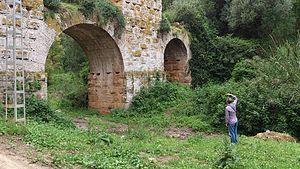
Les grands ensembles d'aqueduc et de ducere, « conduire ». de Chabet Ilelouine et de l'oued Bellah permettaient de canaliser l'eau vers l'ex-capitale de la province romaine de Maurétanie Césarienne : Cherchell, provenant de Menaceur, près de Chenoua.